Michelle Arana

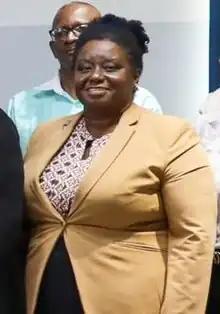
Arana in 2022

Michelle Agnes Arana (born 1969) is a Belizean judge who served as acting Chief Justice of Belize from 7 April 2020 to 2 September 2022. She was appointed the first female justice of the Supreme Court of Belize in 2006.